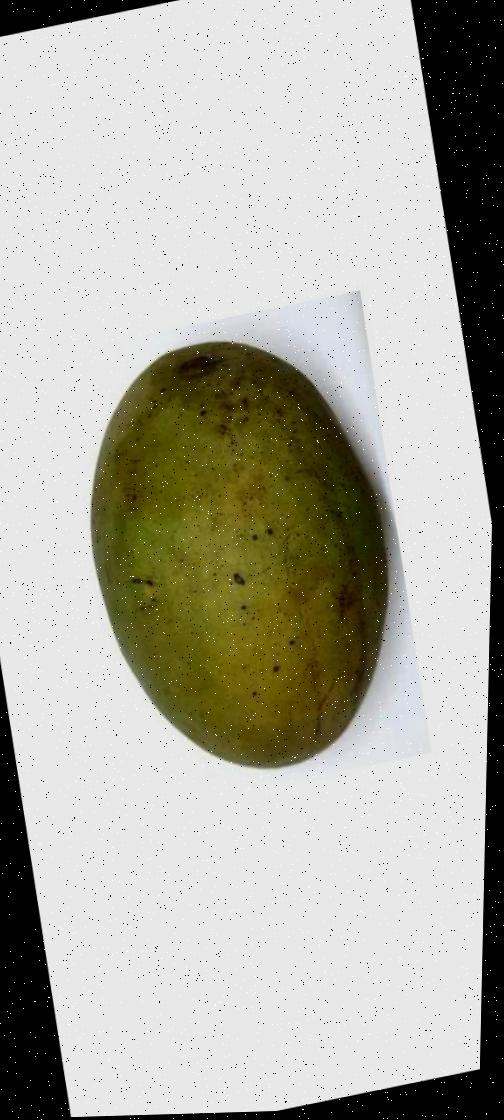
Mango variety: Fazli Shurmai